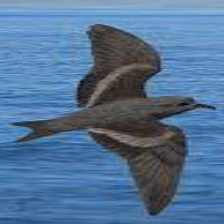
Species: ASHY STORM PETREL
Scientific name: OCEANODROMA HOMOCHROA